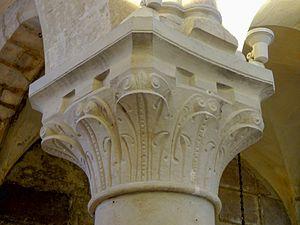
Rond-point de l'abside, cinquième chapiteau (dans le sens de l'horloge), devant la sacristie.
L'église Sainte-Marie-Madeleine est une église catholique paroissiale située à Domont, en France. Sa construction est sans doute enclenchée par la création de la paroisse de Domont en 1142, et elle peut être située au milieu du XIIᵉ siècle. De dimensions modestes, son élévation sur trois niveaux avec un étage de galeries et son plan sont toutefois ambitieux, ce qui fait en partie l'intérêt de l'édifice. Il est de style gothique primitif, mais son déambulatoire est encore résolument roman, comme l'indique notamment son voûtement d'arêtes. Dans tout le nord de l'Île-de-France, son abside en hémicycle à déambulatoire semble être la plus ancienne, et Domont est en même temps l'une des rares églises de la région à posséder un déambulatoire mais pas de chapelles rayonnantes. Domont ayant été le siège d'un prieuré dépendant du prieuré clunisien Saint-Martin-des-Champs de Paris, de 1108 à 1790, il est probable que le chœur de l'église Saint-Martin-des-Champs ait inspiré celui de Domont. Ce chœur n'est pas seulement réputé pour ses qualités artistiques et l'harmonie de son architecture, mais également pour une innovation qui y apparaît pour la première fois dans la région.